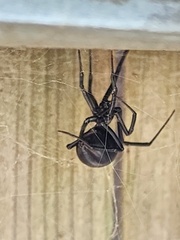
Species: Lactrodectus_hesperus